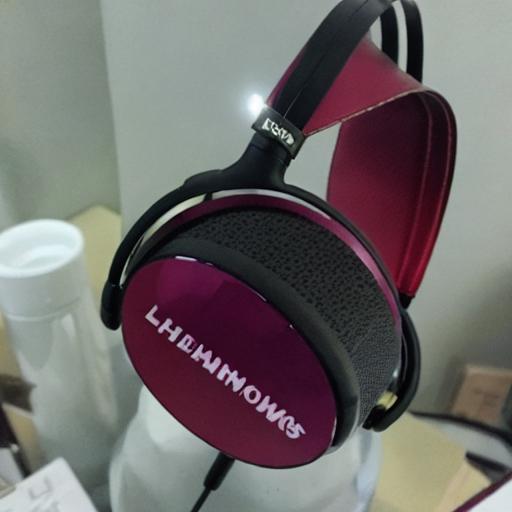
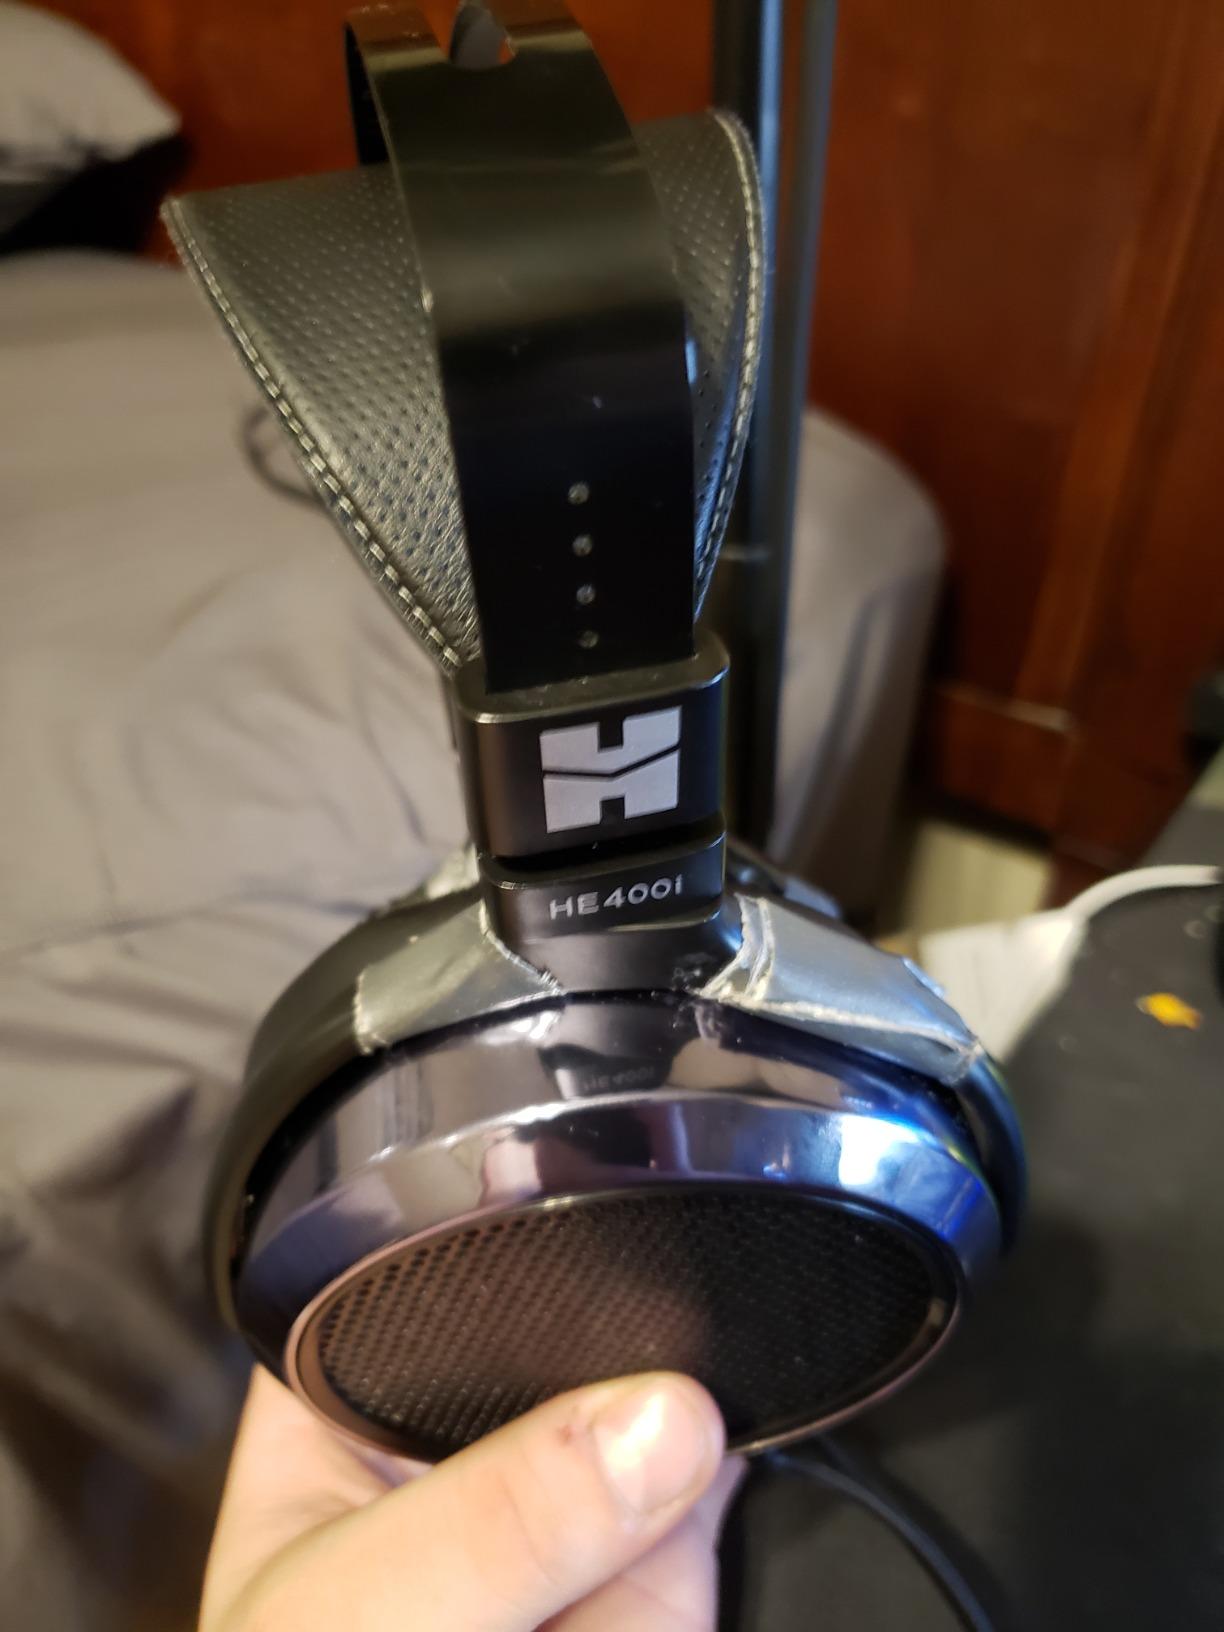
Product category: headphones
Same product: no